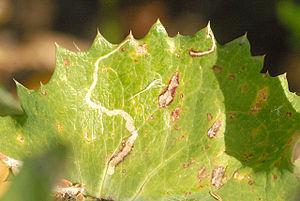
Chromatomyia est un genre d'insectes diptères de la famille des Agromyzidae.